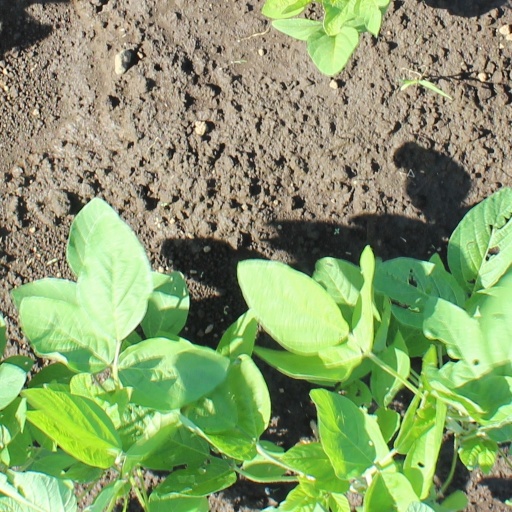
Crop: soybean